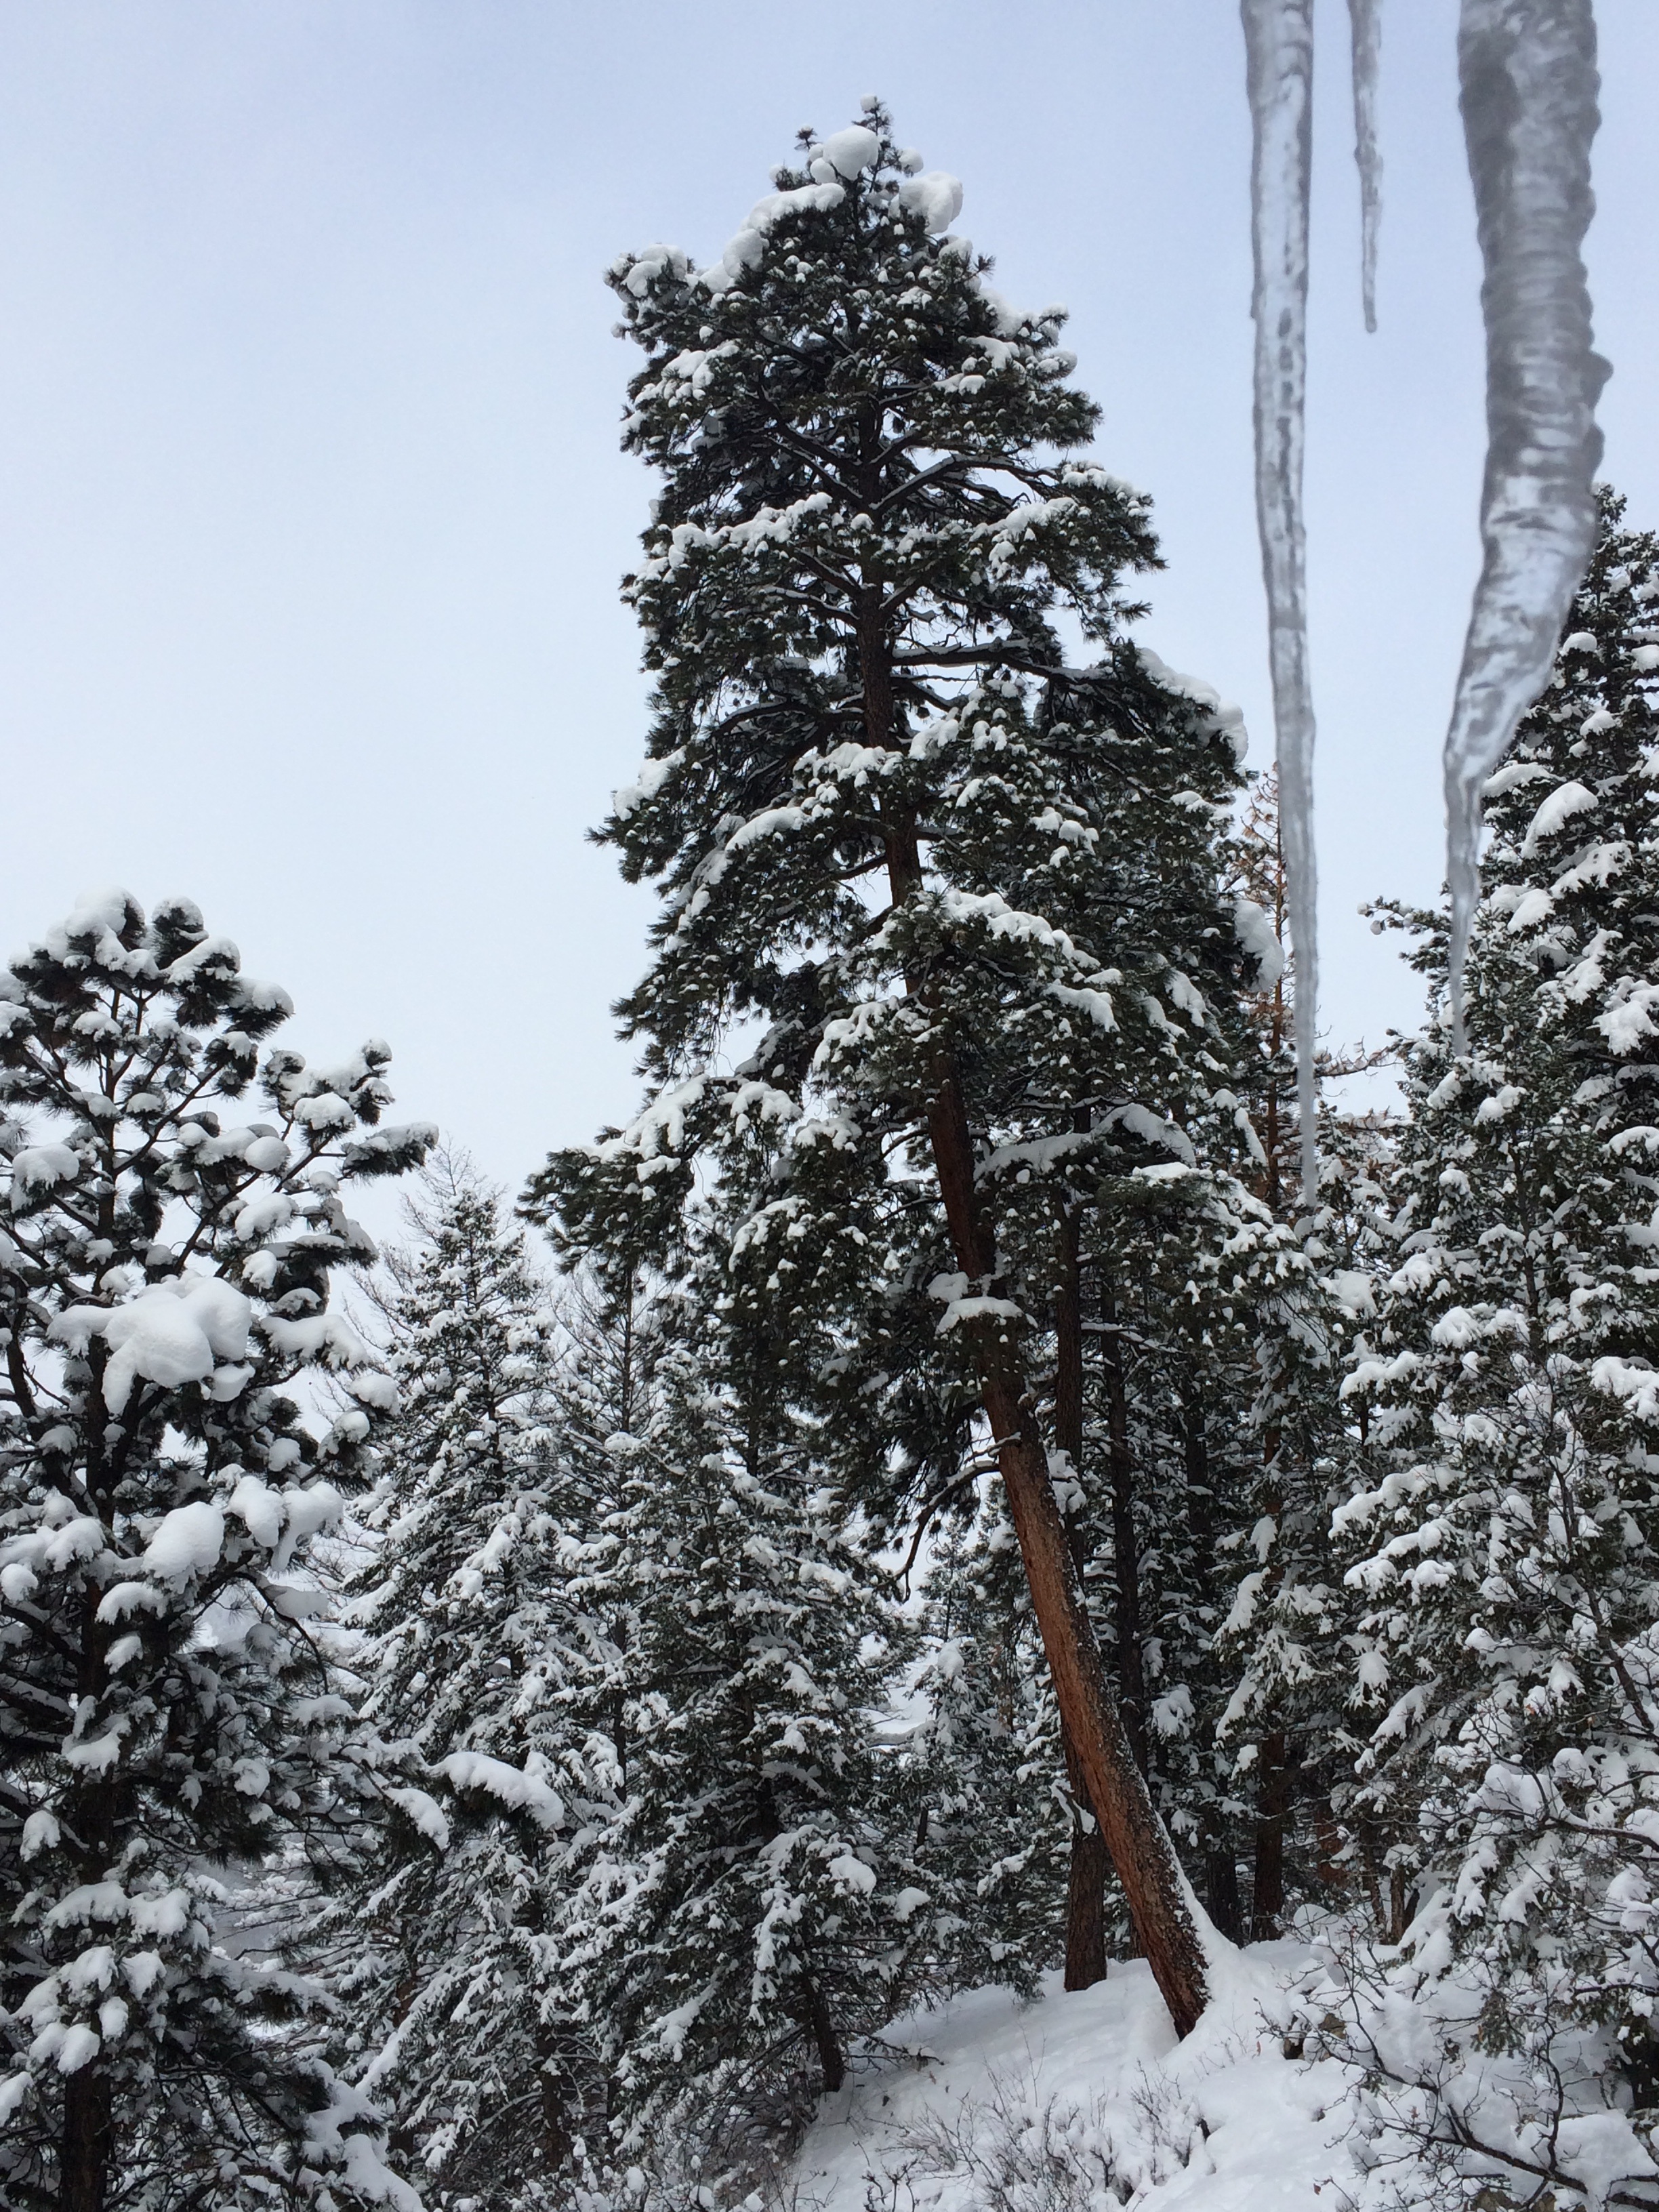
landscape, tree, nature, forest, branch, mountain, snow, winter, plant, ice, scenic, scenery, weather, rocky, fir, season, conifer, spruce, colorado, larch, freezing, colorado mountains, rocky mountains, woody plant, temperate coniferous forest, land plant